Xueta

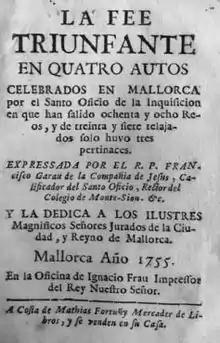
Title page of the second edition of 1755.

The or "sambenet" was a tunic that individuals condemned by the Inquisition were forced to wear as punishment. The decorations on the indicated what crime its bearer had committed and the punishment imposed. Once the were over, a painting was created of the convicted heretic wearing the and the name of its bearer was included in the painting. In the case of Majorca, these were exhibited publicly in the cloister of St. Domingo to perpetuate and exemplify the record of the verdict.